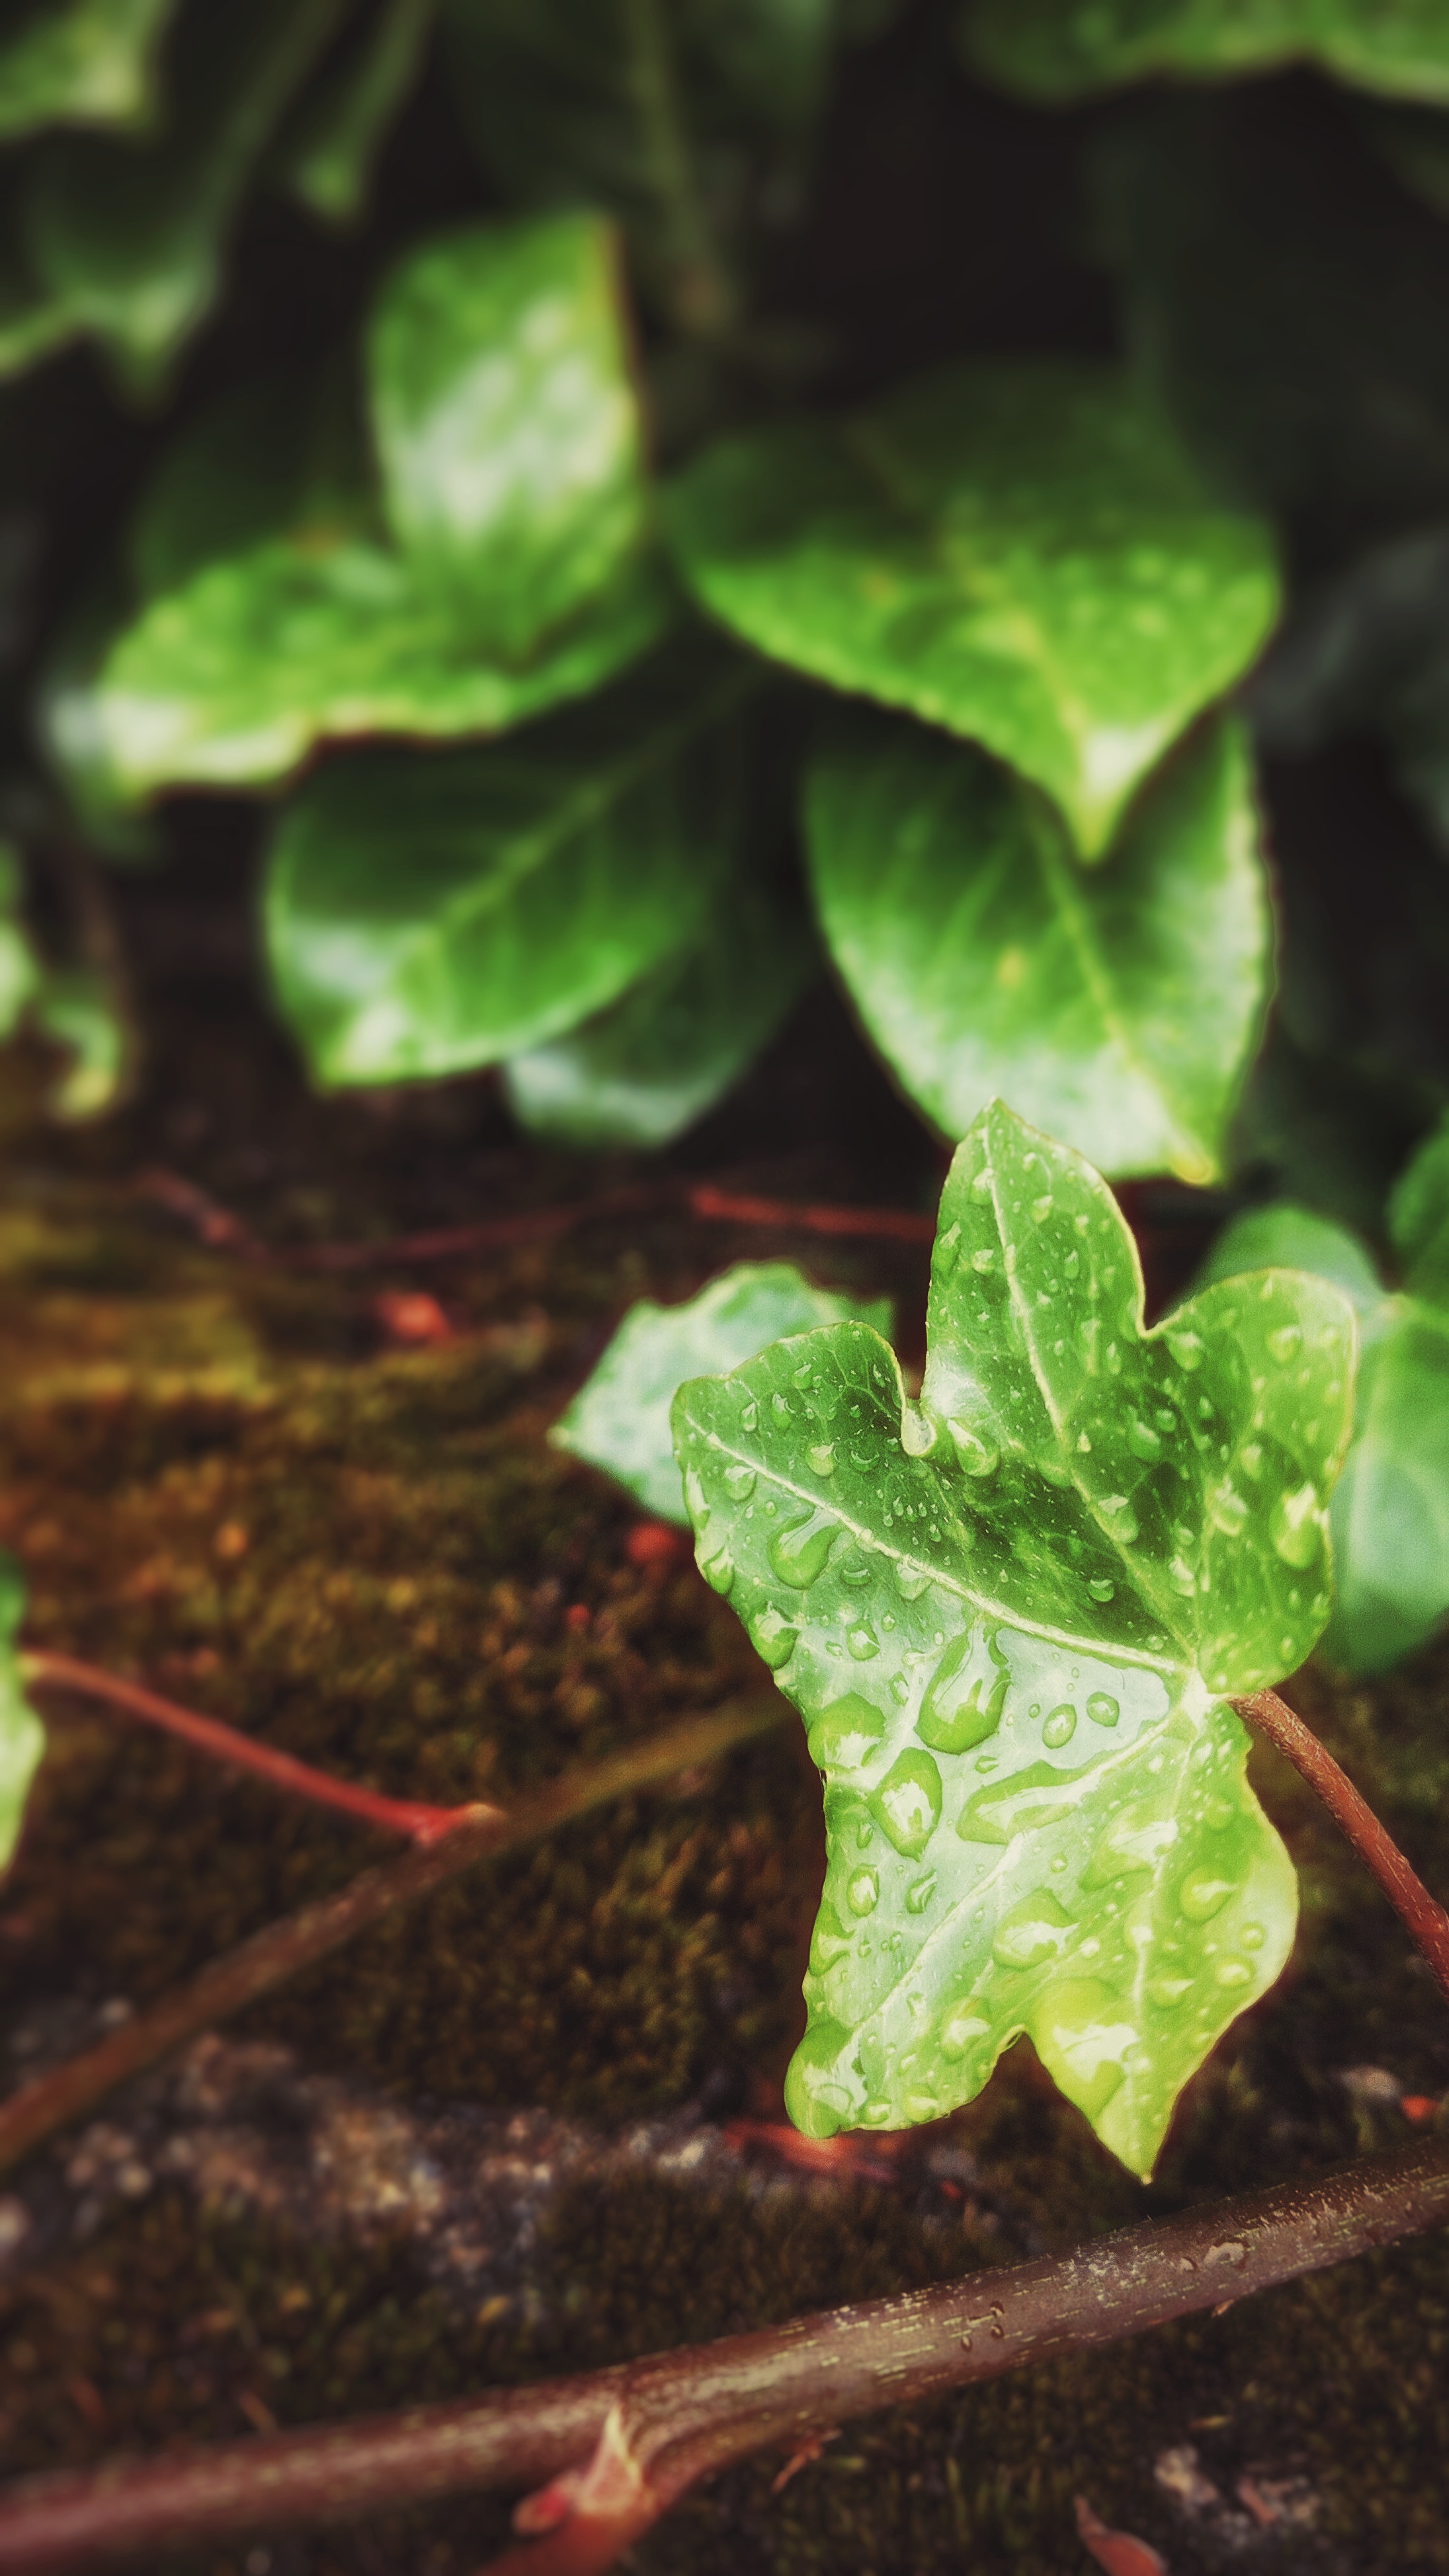
nature, plant, leaf, flower, green, herb, produce, ivy, soil, botany, garden, flora, shrub, macro photography, flowering plant, annual plant, land plant